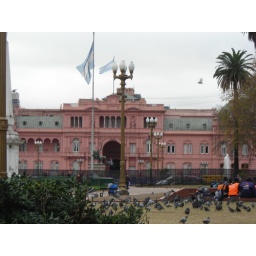
I wish our president lived in a pink house